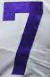
Number: 7